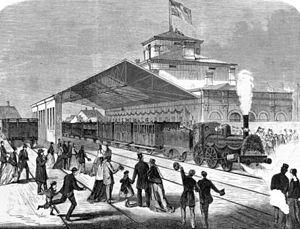
La Gare d'Aalborg est une gare danoise située à Aalborg. La gare est le terminus des lignes Randers-Aalborg et Vendsysselbanen et exploitées par les chemins de fer danois et par Nordjyske Jernbaner. À partir de la station partent des trains Intercity pour Frederikshavn et Copenhague, des trains régionaux en direction d'Aarhus et des trains locaux vers Skørping et Skagen. La station est utilisée quotidiennement par 6.027 voyageurs, faisant d'elle la sixième plus fréquentée à l'ouest du Grand Belt, la neuvième à l'extérieur de Communauté urbaine de Copenhague en 2013.